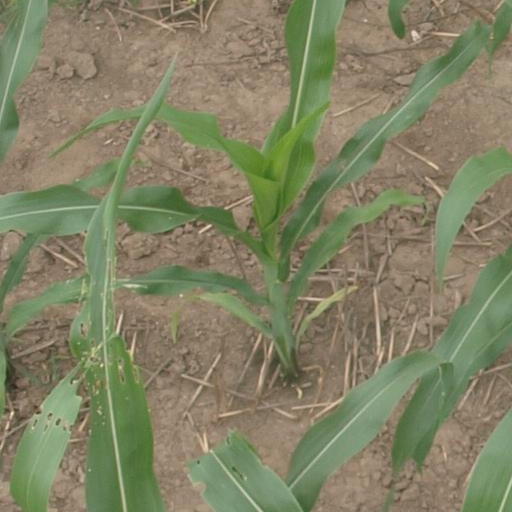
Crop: maize; corn